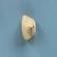
Maize quality: Good